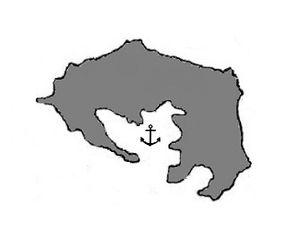
Périm, également appelée Mayyun, en arabe بريم Barīm, en portugais Meyo, est une île du Yémen faisant face aux côtes de Djibouti et baignée par les eaux du détroit de Bab-el-Mandeb reliant la mer Rouge au nord-nord-ouest au golfe d'Aden au sud-est.